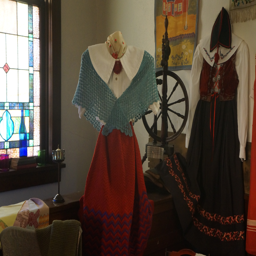
a beautiful historical dress at the center .